Excélsior

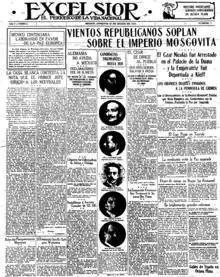
Front page of the first published issue of "Excélsior", from March 18, 1917.

Originating from the weekly journal Revista de revistas, "Excélsior" was founded by and first published in Mexico City on March 18, 1917. Before choosing its current location, the headquarters were initially set at the corner between the streets of Colón and Rosales (this corner no longer exists, it was located around the area where the Torre del Caballito is today), and then they moved to Nuevo México street (today known as Artículo 123 street). All of these locations are within Cuauhtémoc borough, near the historic center of Mexico City.